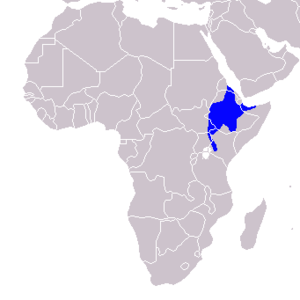
Abessinsk toko
Udbredelse markeret med blå
Udbredelse  markeret med blå
Abessinsk toko er en næsehornsfugl, der lever i Etiopien og nabolande.